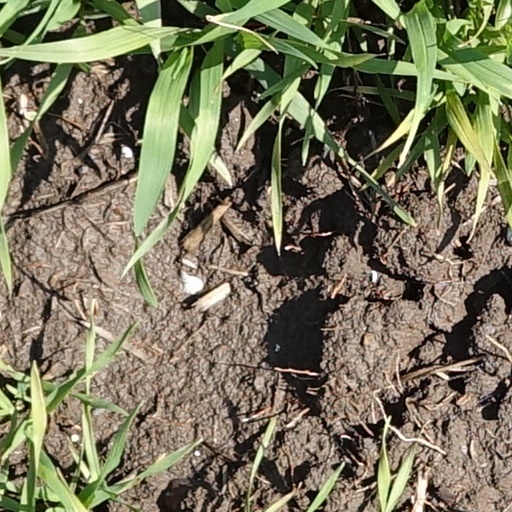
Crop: wheat